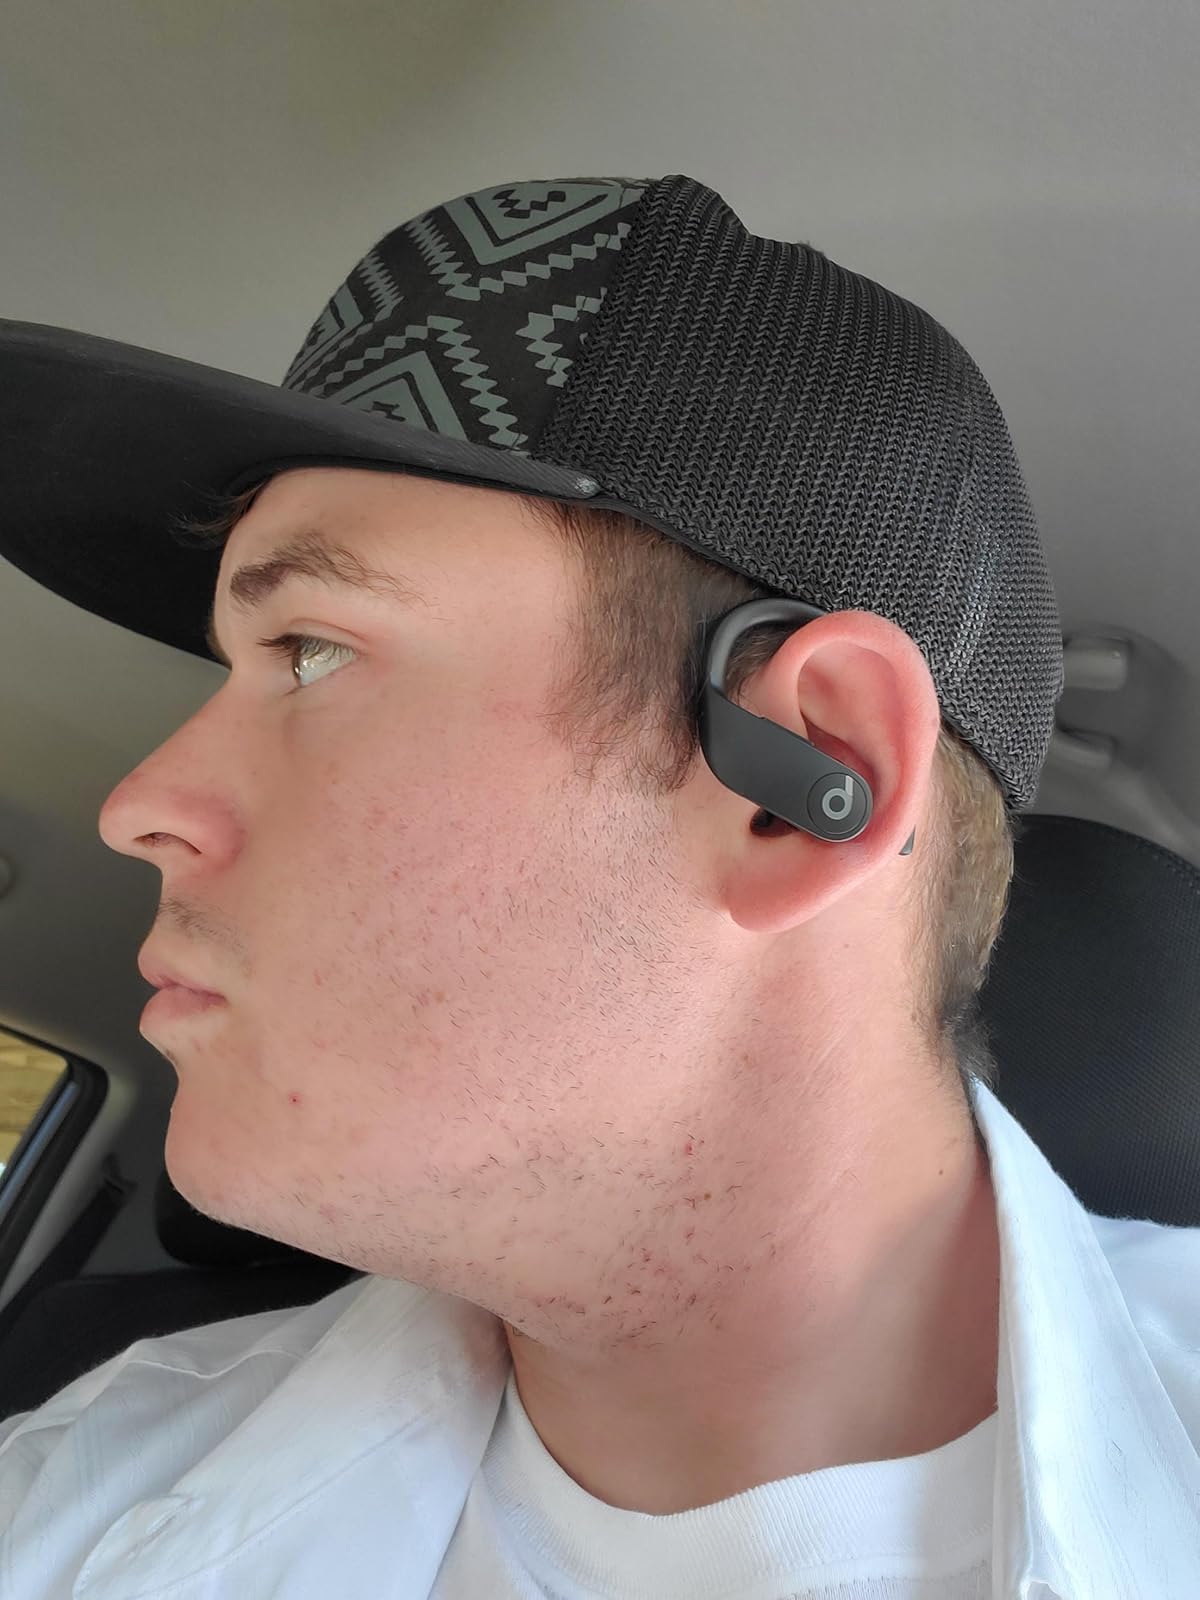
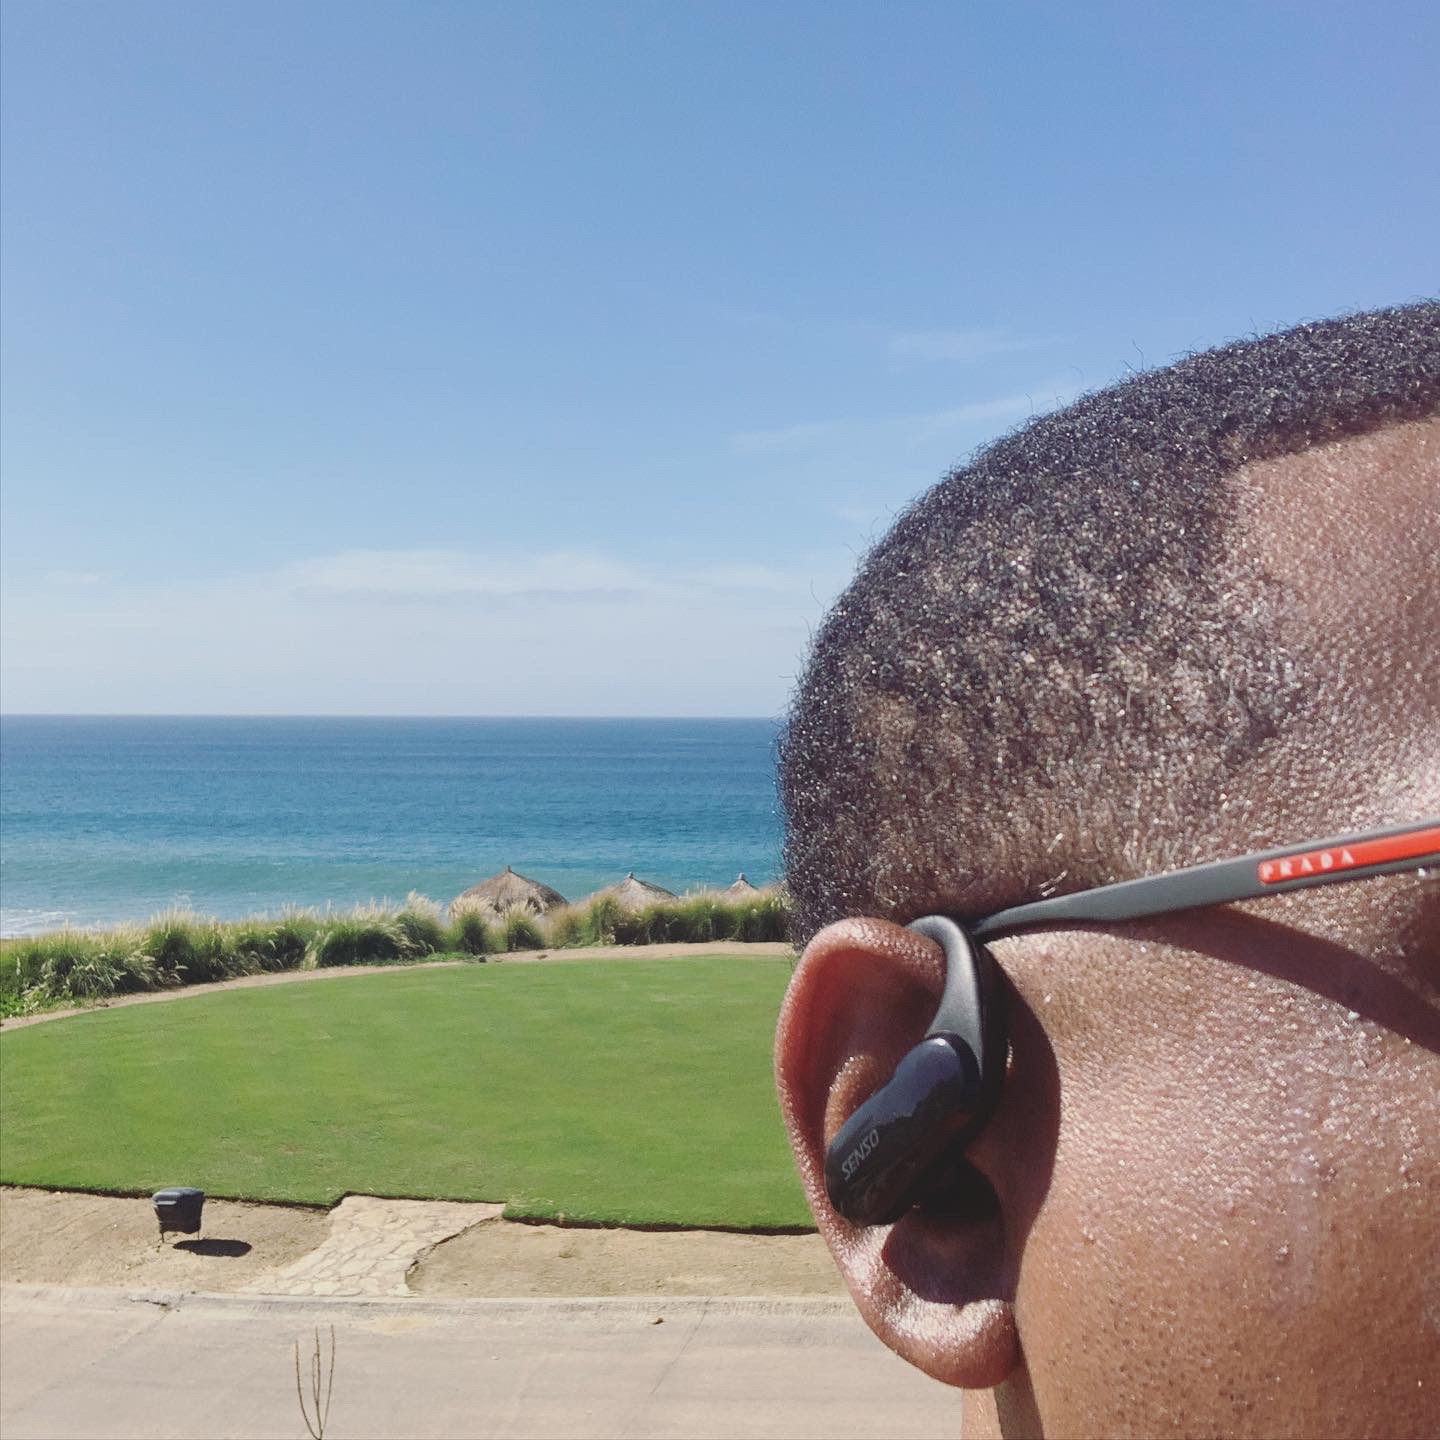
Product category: earbuds
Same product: no